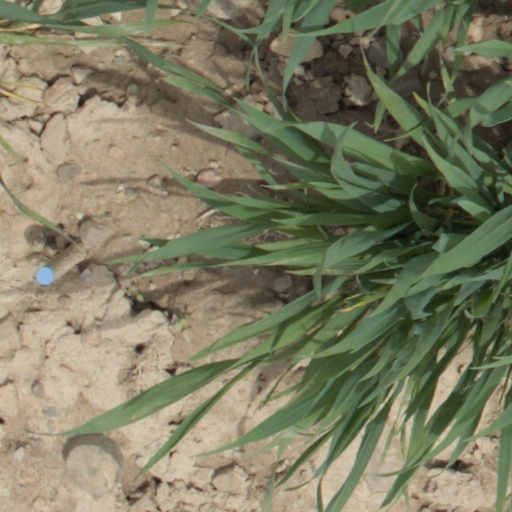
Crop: wheat